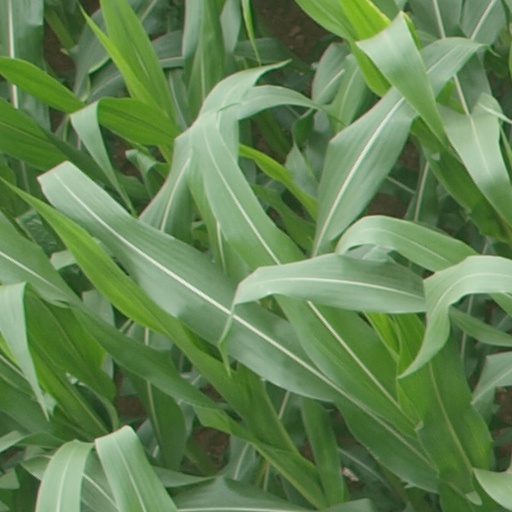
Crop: maize; corn